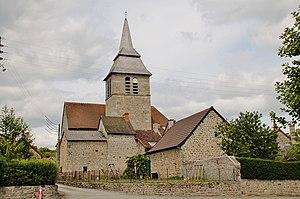
église St Martial
Néoux est une commune française située dans le département de la Creuse en région Nouvelle-Aquitaine.